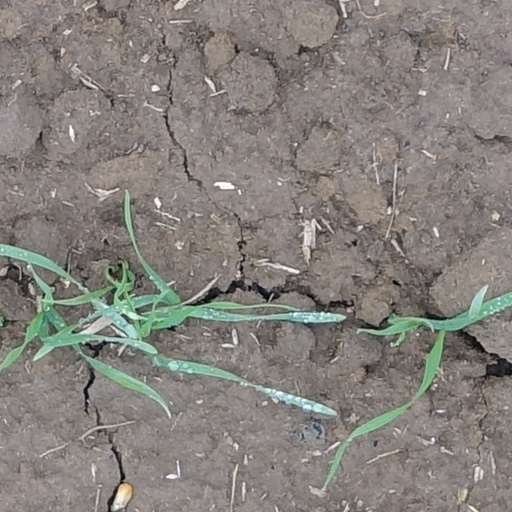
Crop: wheat